Drummoyne Oval

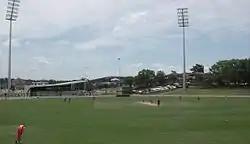

Drummoyne Oval is a multi-use sports ground in the Sydney inner-west suburb of Drummoyne, New South Wales. The ground has been used for international women's cricket matches, domestic men's cricket matches and first grade rugby league as well as local Australian rules football and Rugby Union games.